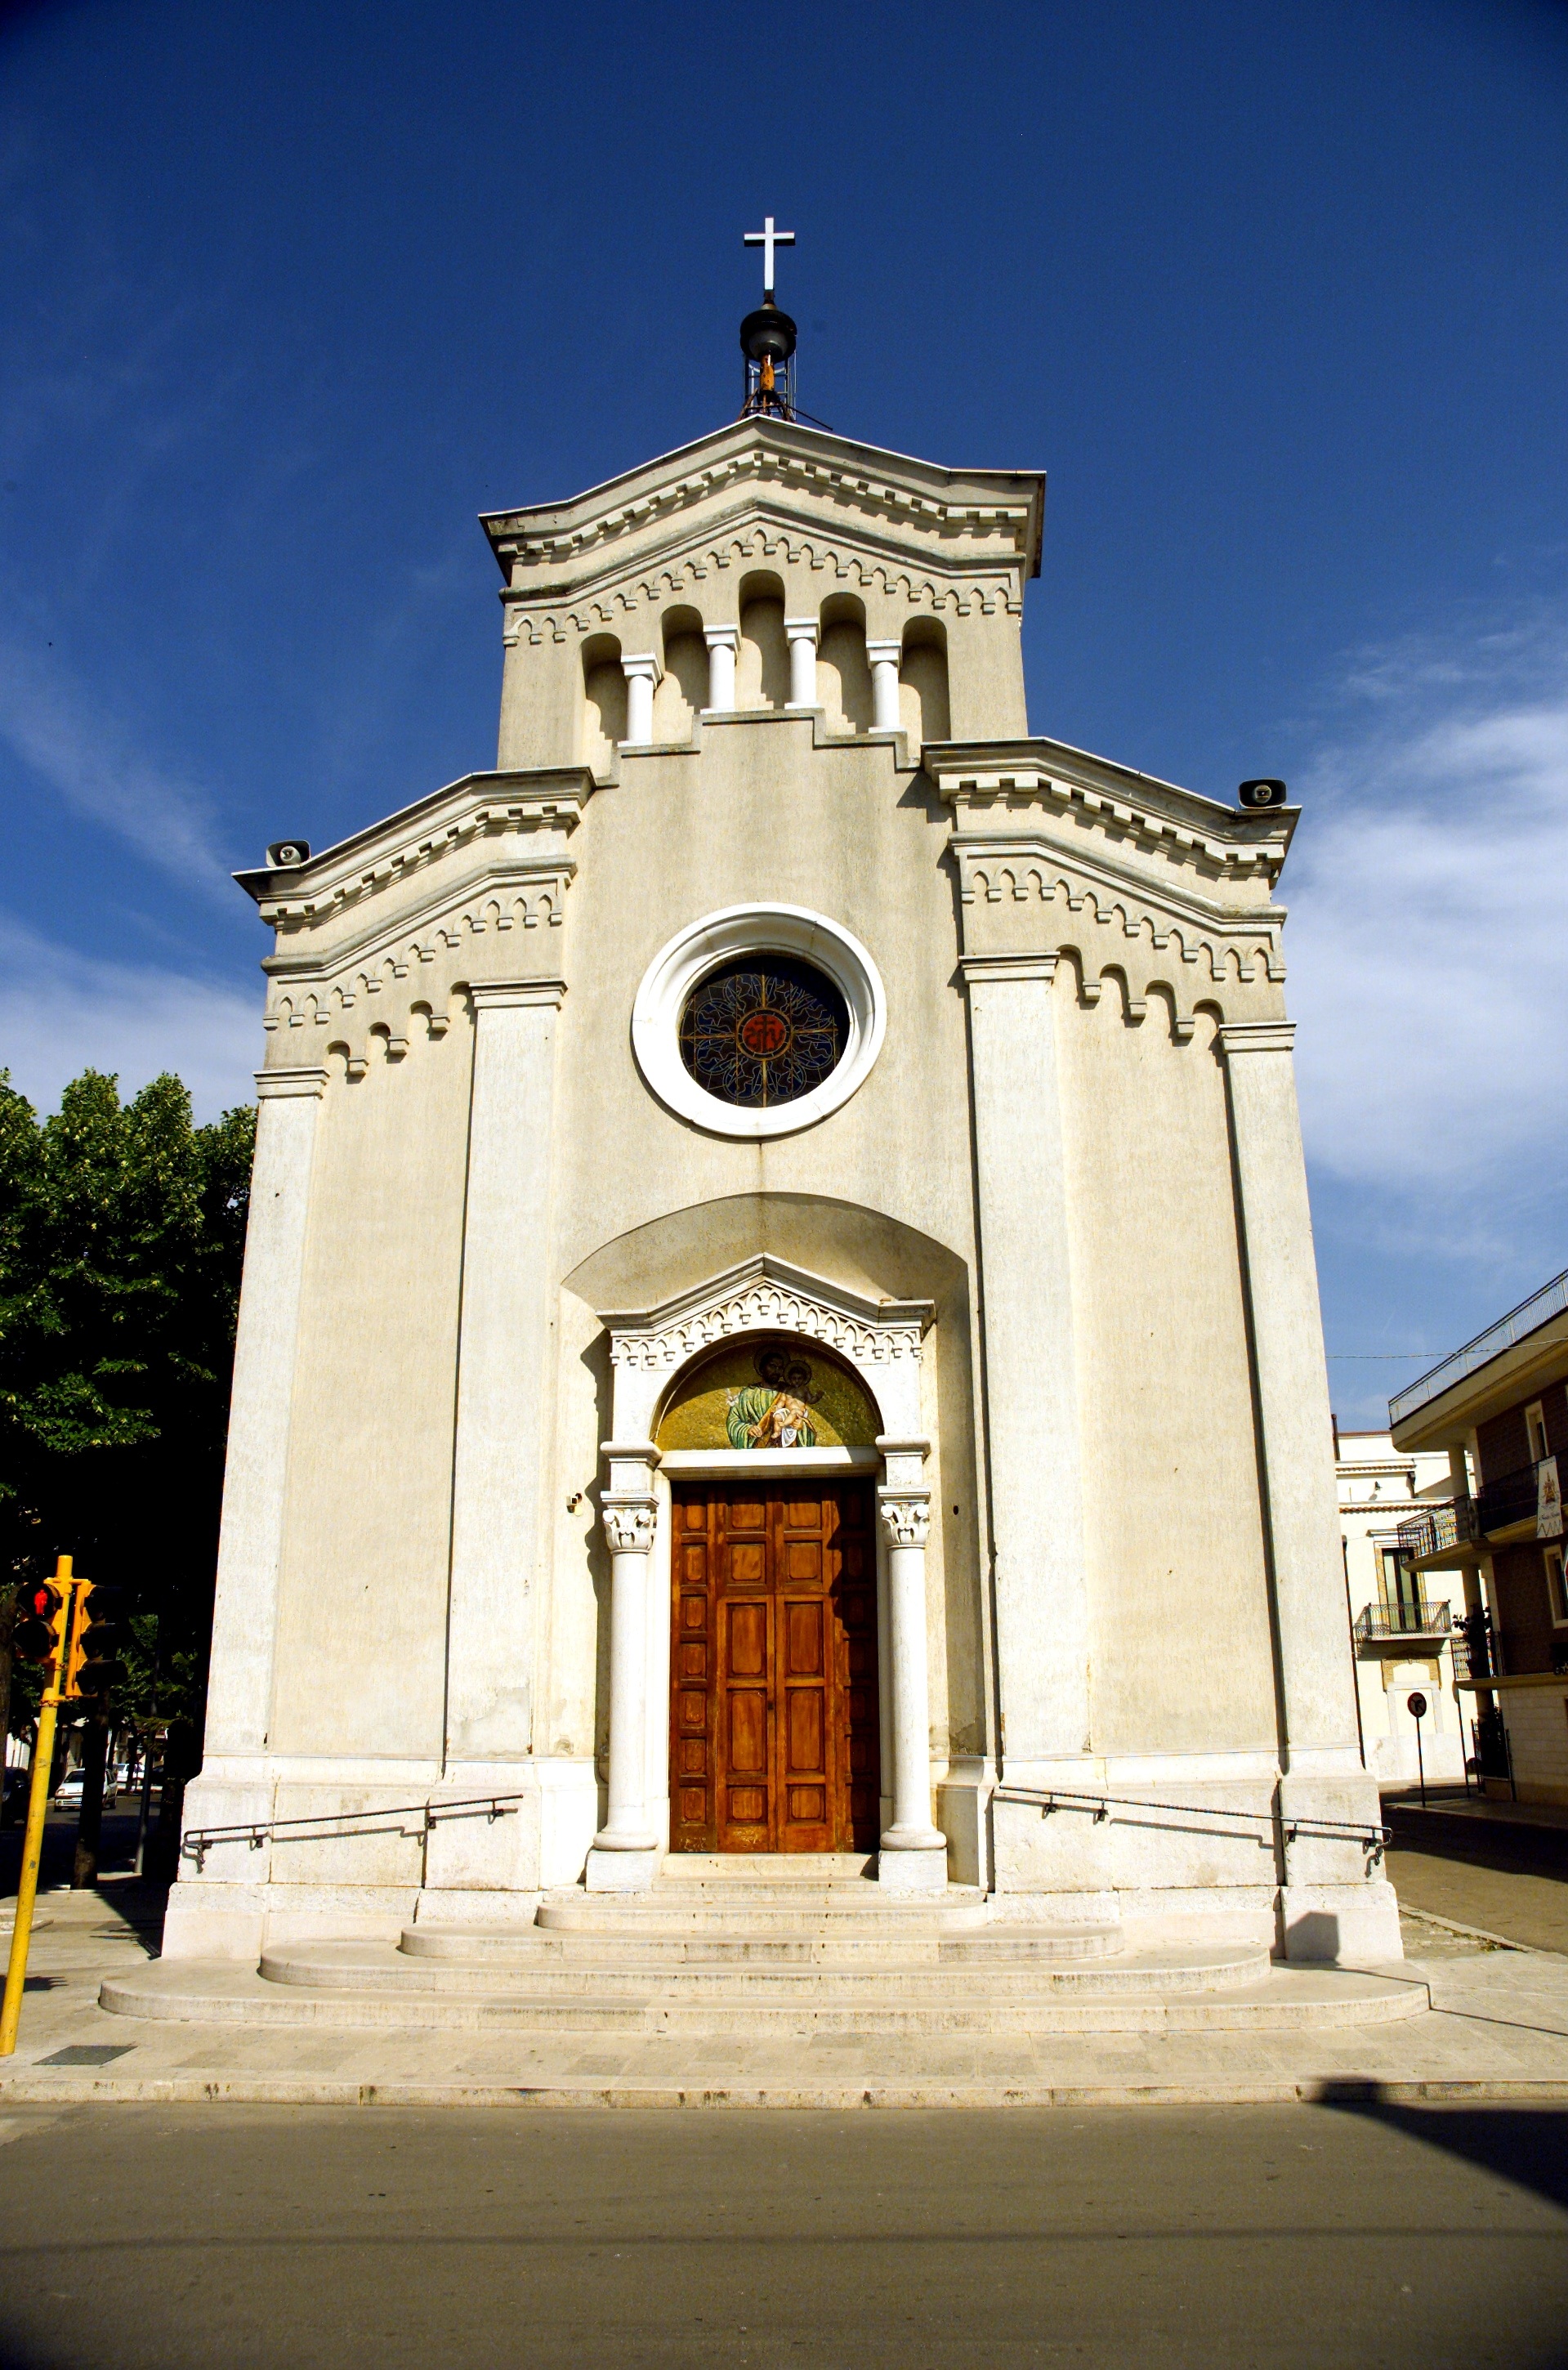
architecture, building, old, city, country, monument, tower, landmark, facade, church, cathedral, place of worship, clock tower, bell tower, old town, south, archaeology, houses, basilica, puglia, gargano, ancient history, apricena